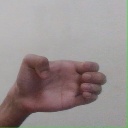
अक्षर: ख